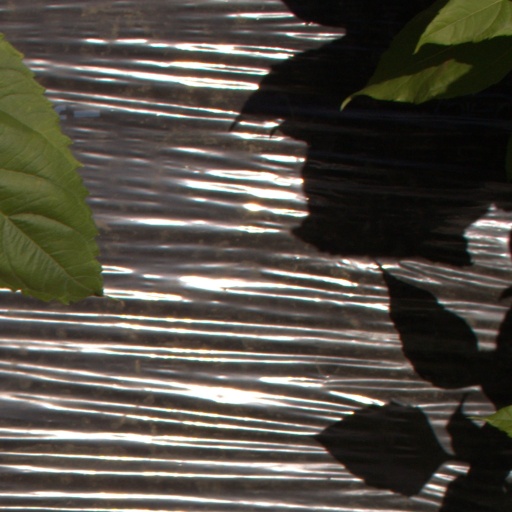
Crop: Jerusalem artichoke